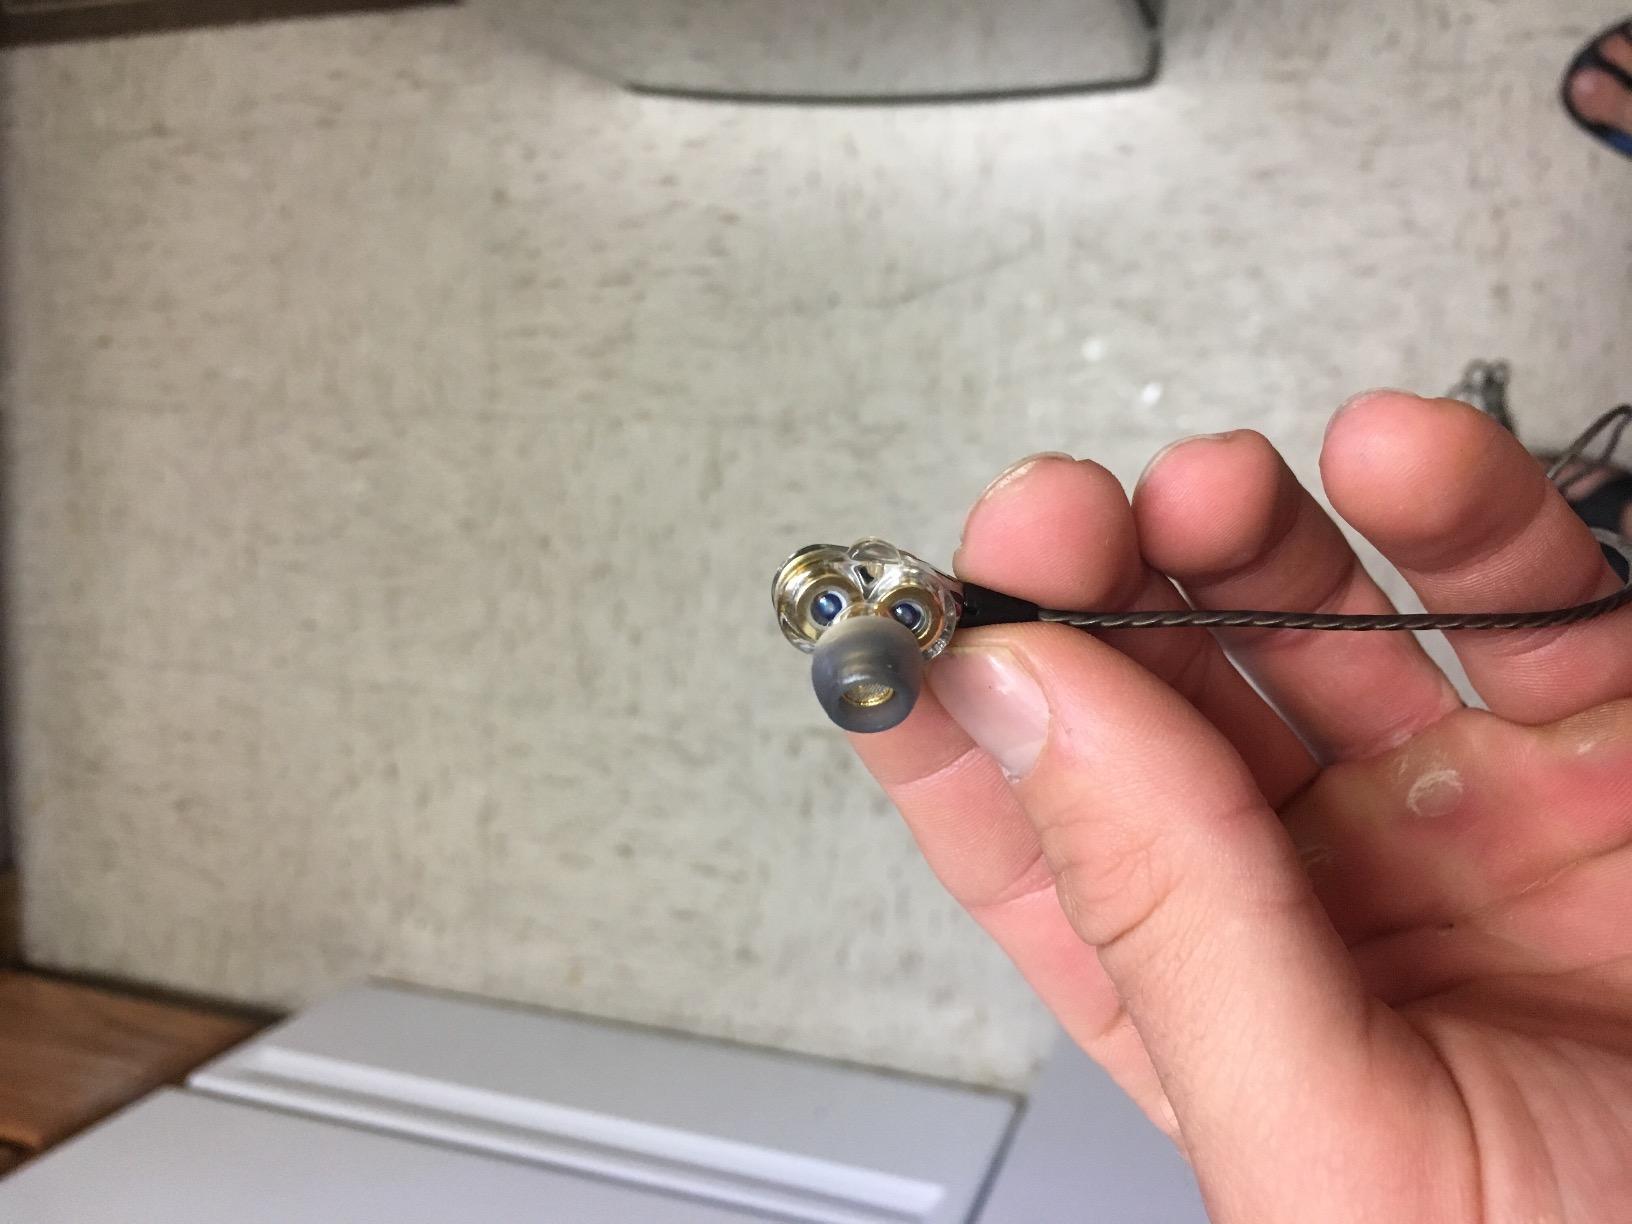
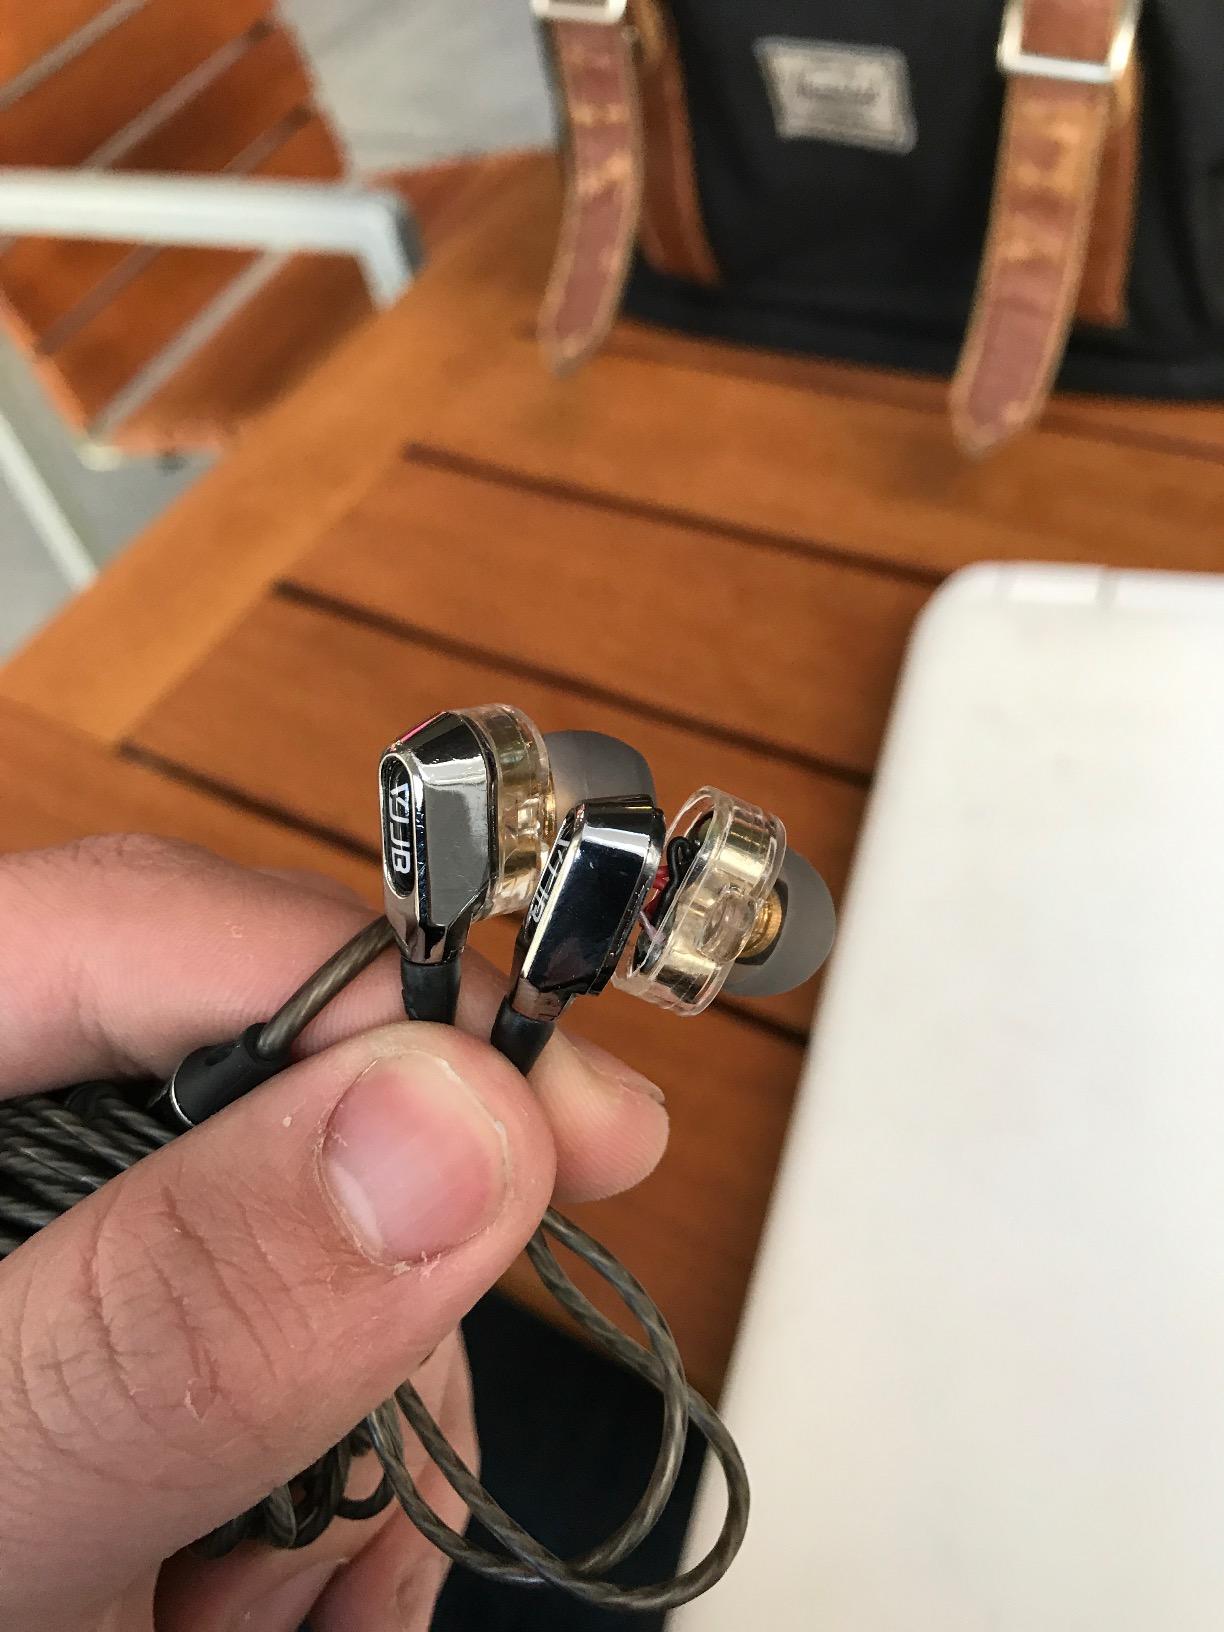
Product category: headphones
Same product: yes